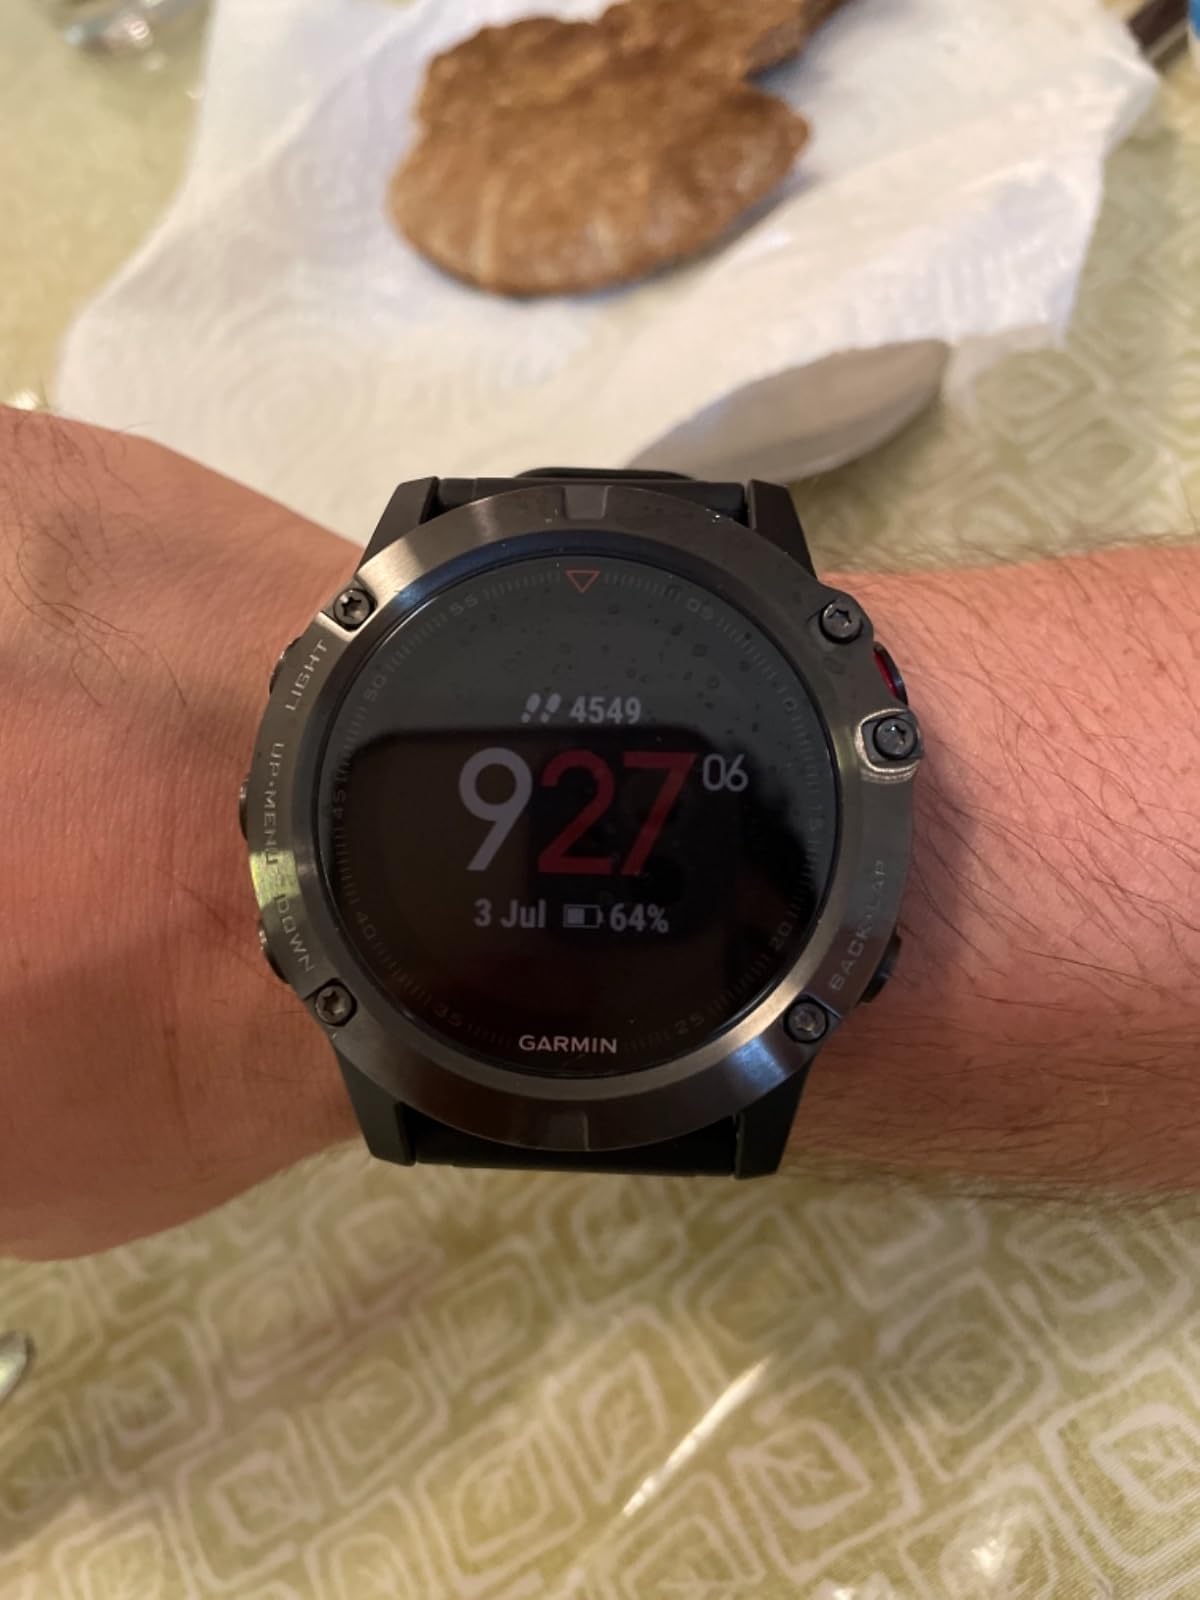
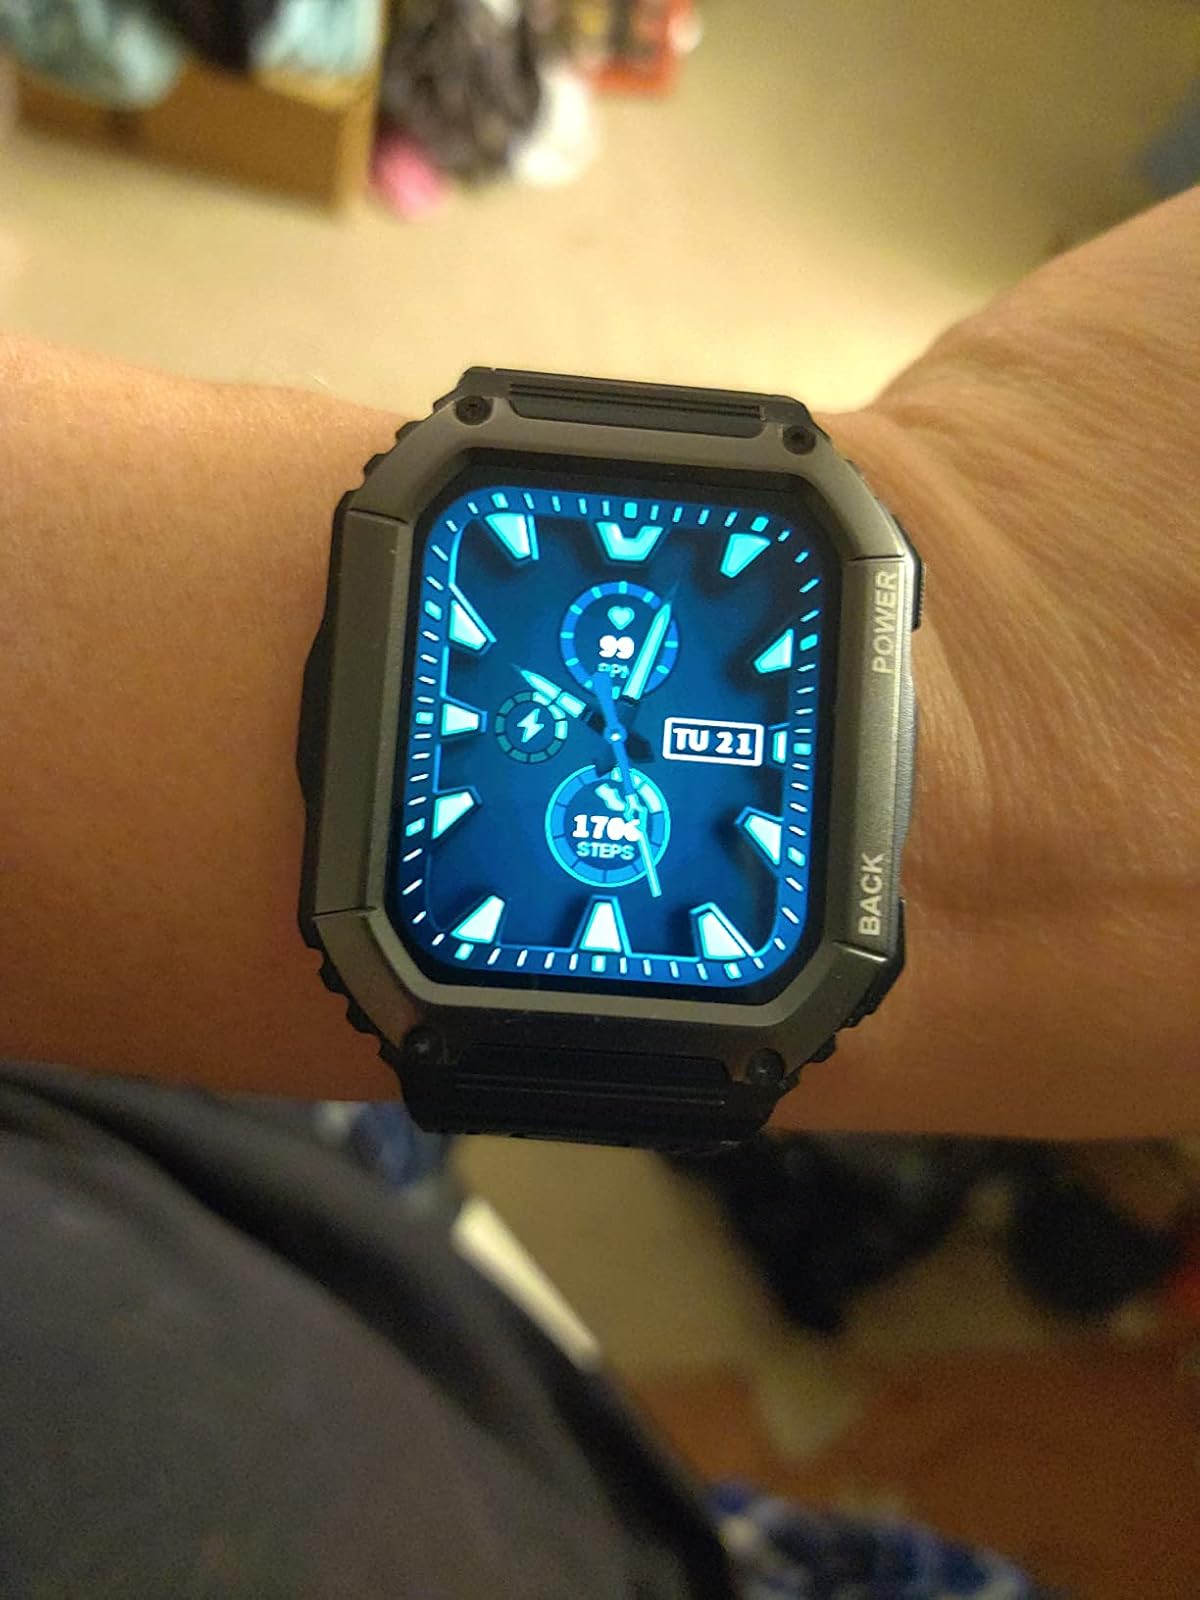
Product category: smartwatch
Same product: no